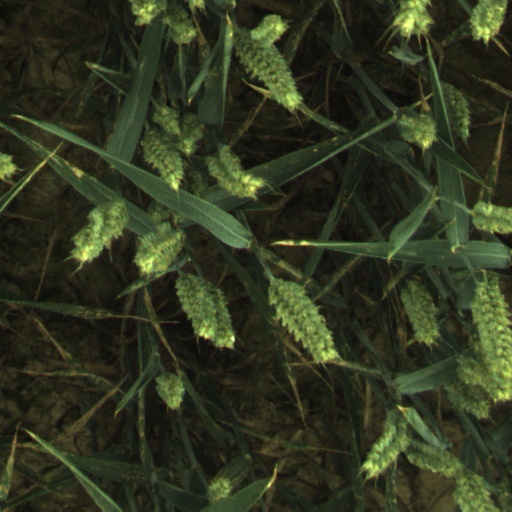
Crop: wheat